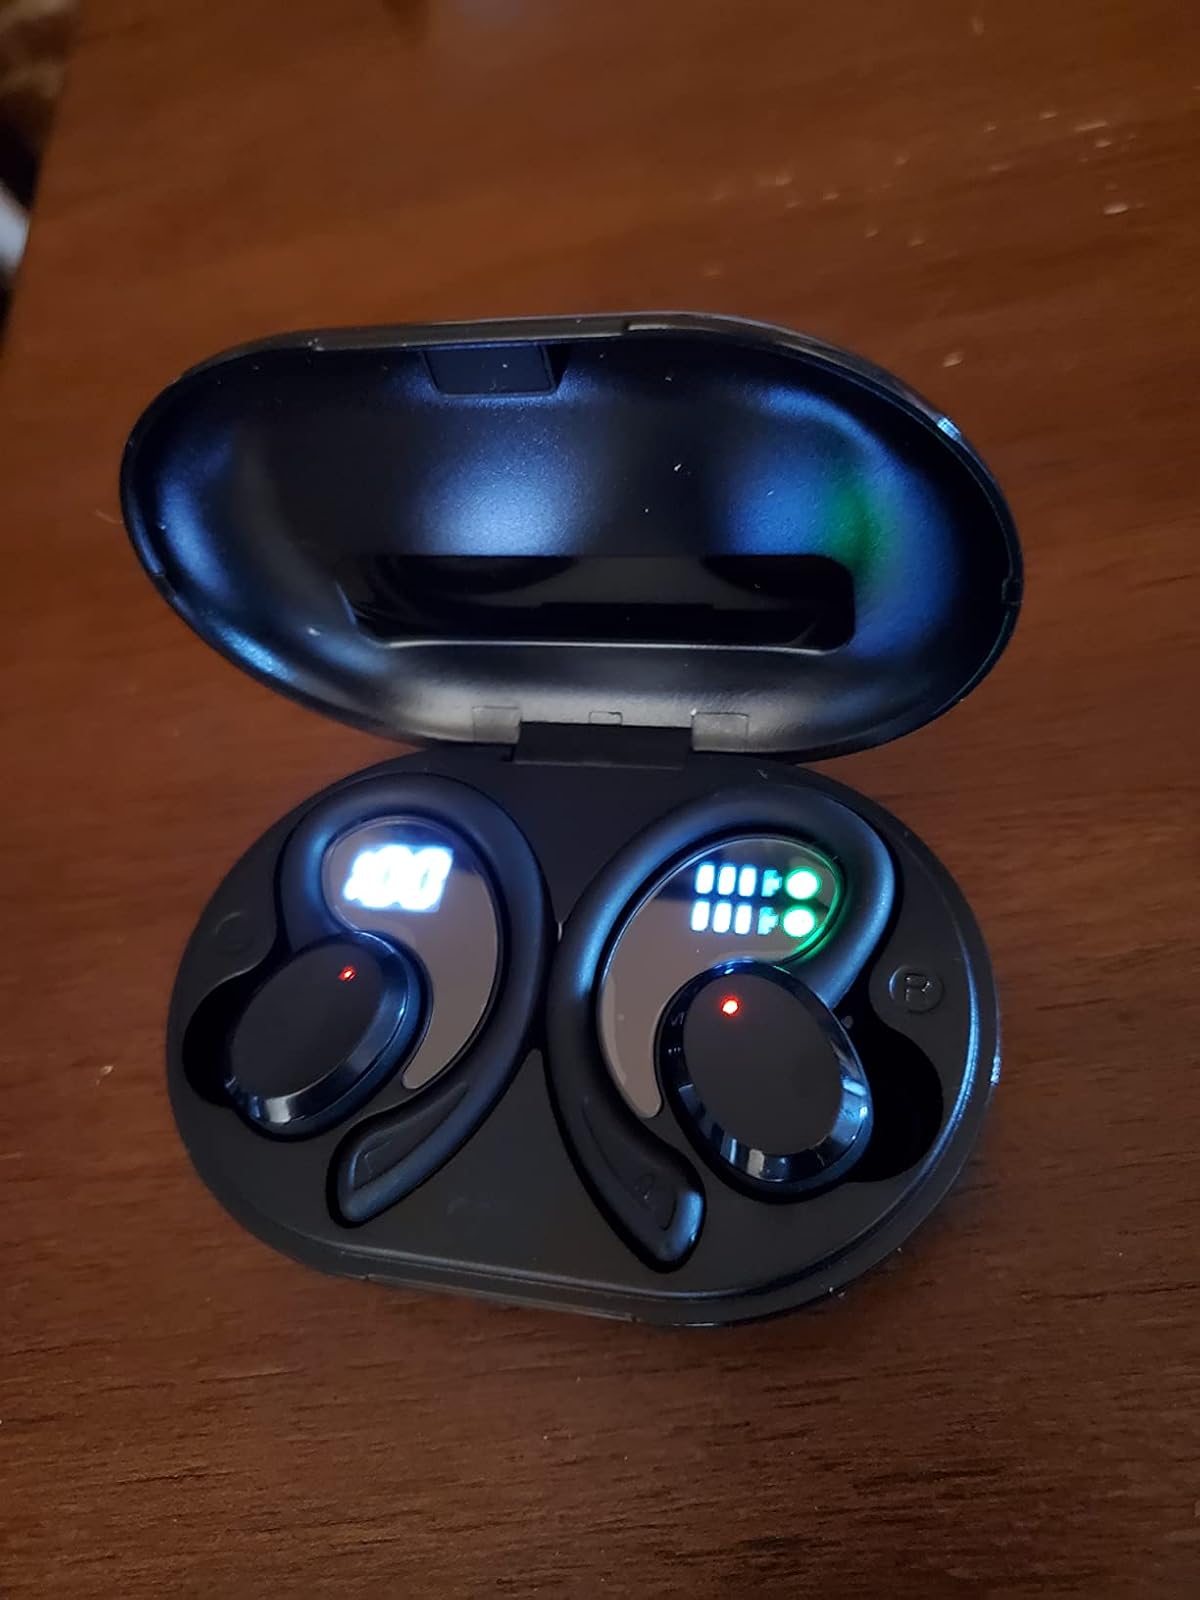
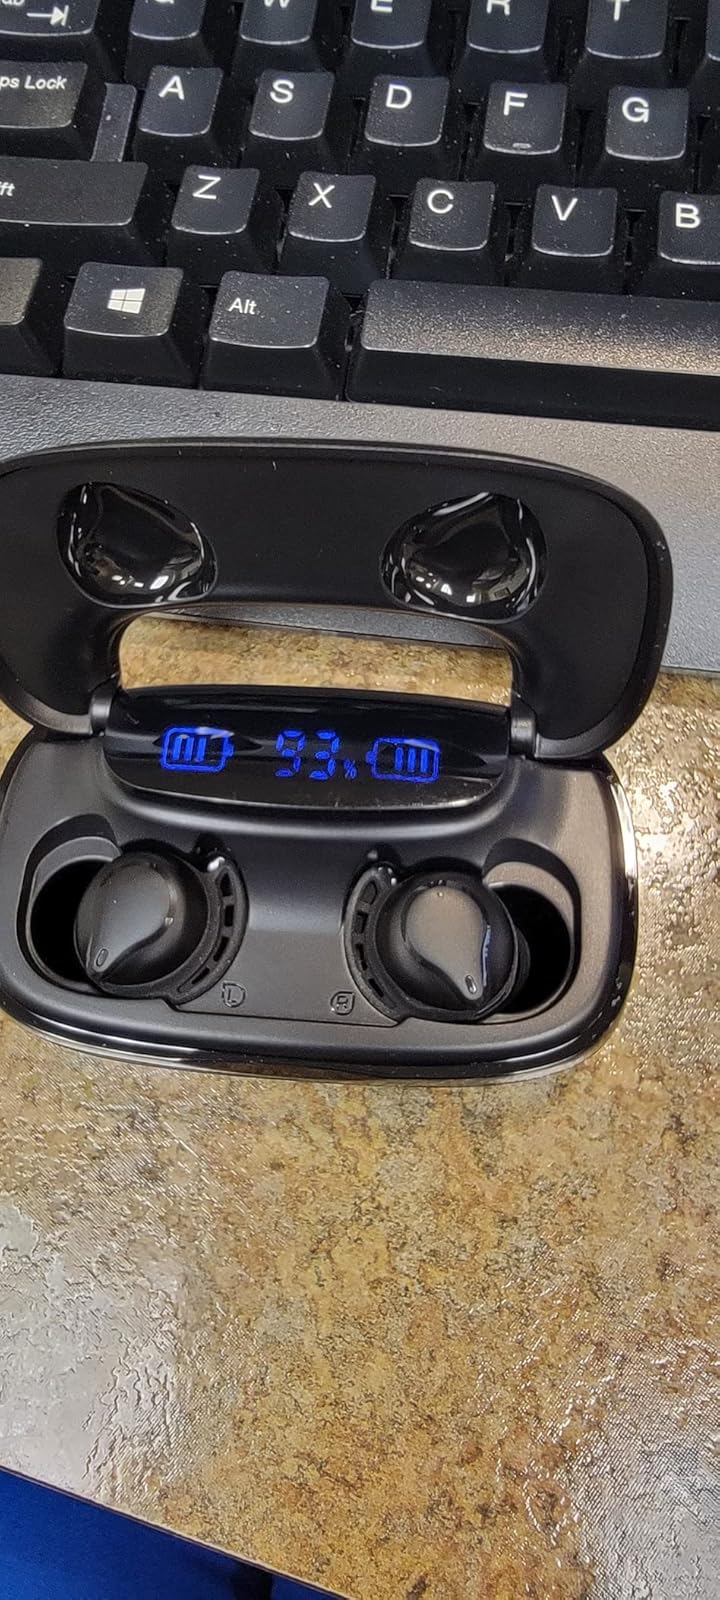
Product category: earbuds
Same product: no